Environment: real
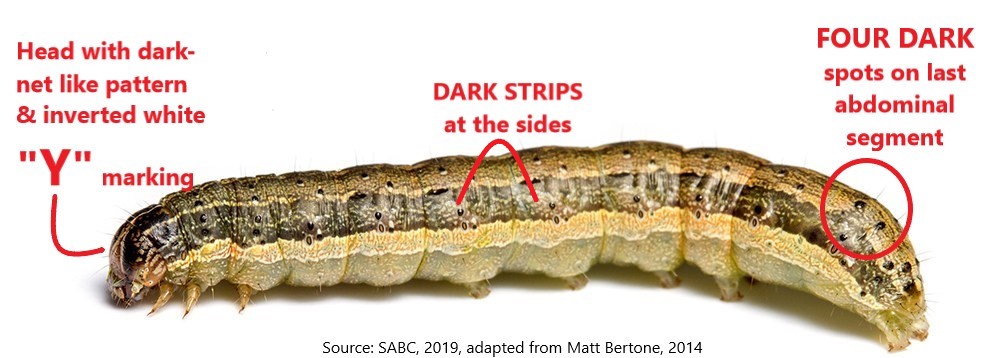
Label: fall_armyworm